The Oregonian

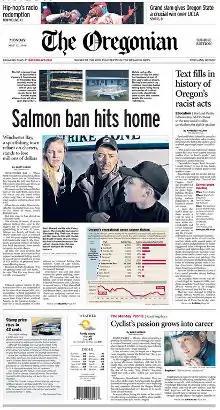

The Oregonian is a daily newspaper based in Portland, Oregon, United States, owned by Advance Publications. It is the oldest continuously published newspaper on the U.S. West Coast, founded as a weekly by Thomas J. Dryer on December 4, 1850, and published daily since 1861. It is the largest newspaper in Oregon and the second largest in the Pacific Northwest by circulation. It is one of the few newspapers with a statewide focus in the United States. The Sunday edition is published under the title The Sunday Oregonian. The regular edition was published under the title The Morning Oregonian from 1861 until 1937.